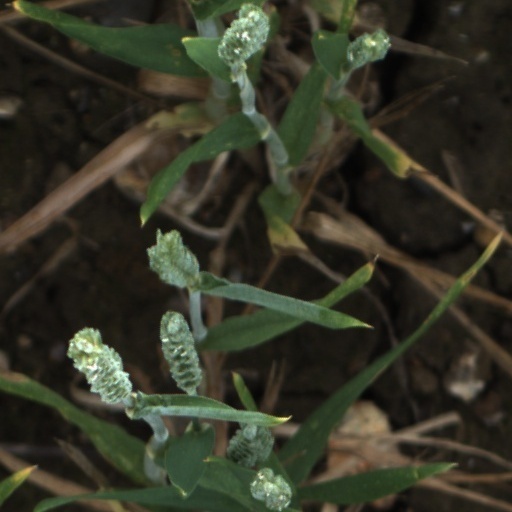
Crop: wheat